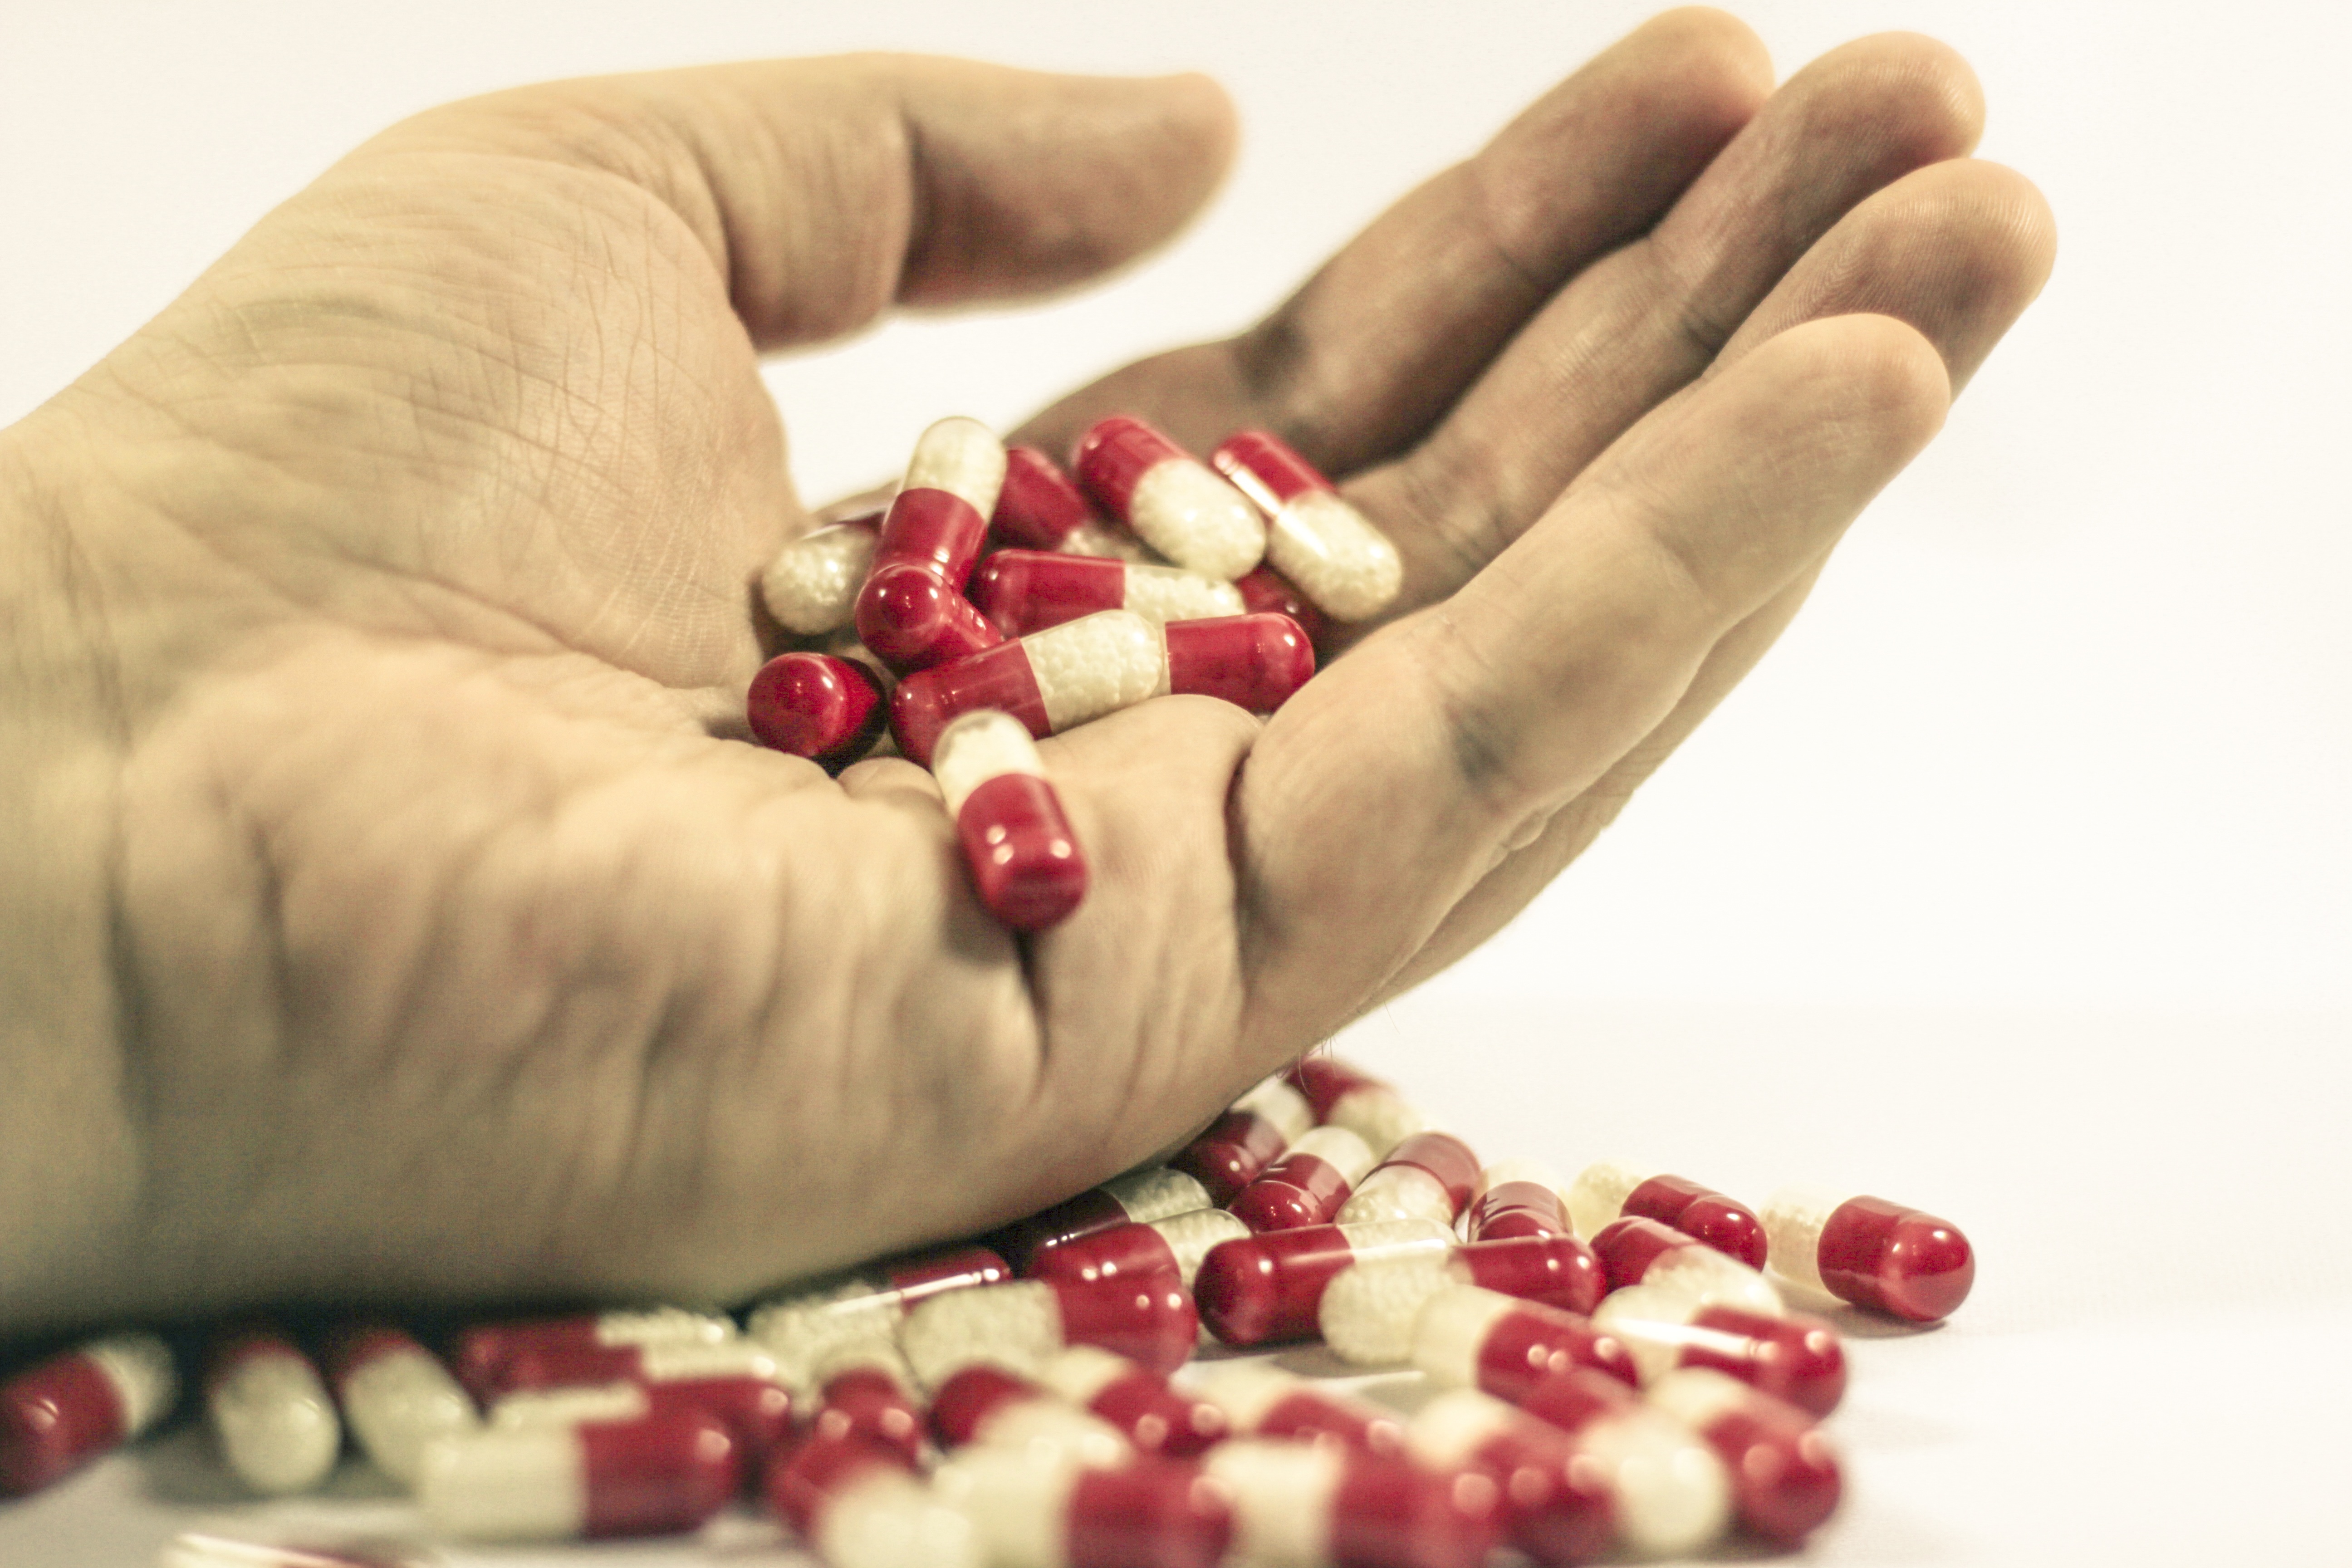
hand, cold, plant, fruit, petal, finger, food, produce, death, medicine, baking, healthy, heal, pharmacy, organ, drug, prescription, sweetness, tablets, medical, sick, flavor, cure, dose, the hand, treat yourself, get sick, the disease, sense, overdose, pharmacological, pharmacologist, placebo, druggy